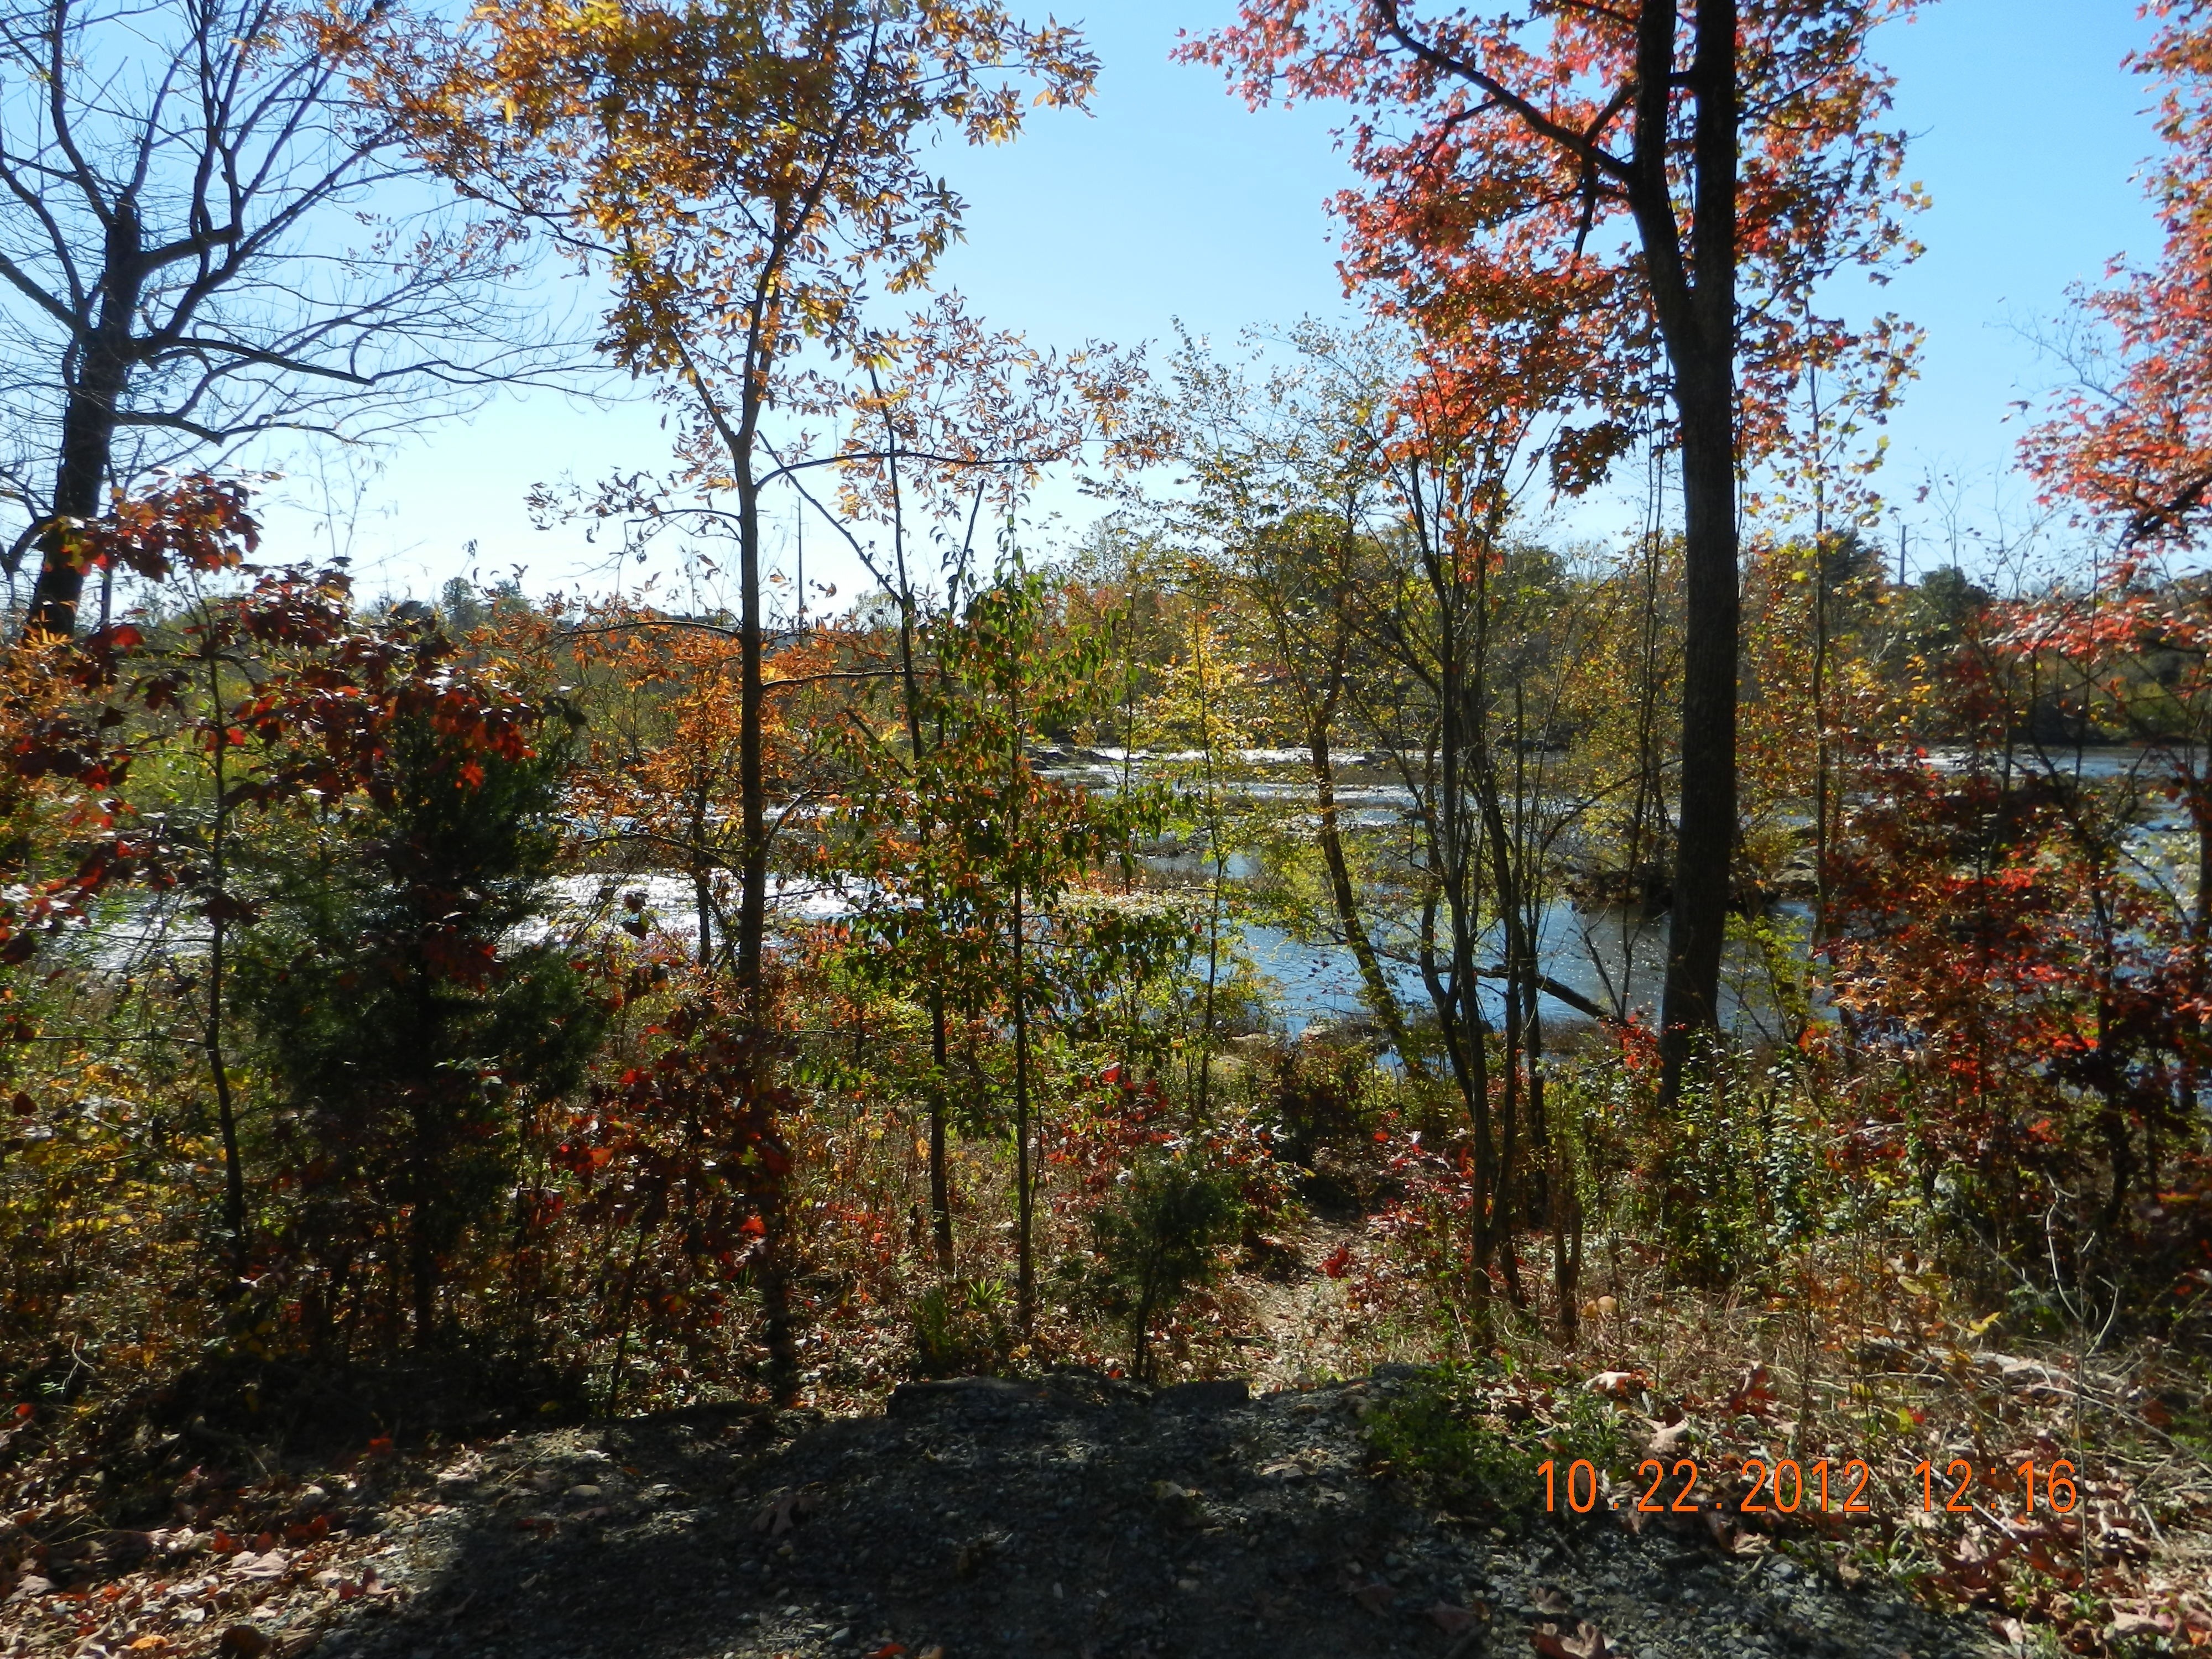
landscape, tree, water, nature, forest, outdoor, wilderness, plant, trail, leaf, trunk, land, wild, environment, scenic, natural, autumn, scenery, agriculture, season, leaves, outdoors, woods, shrub, branches, deciduous, woodland, ecosystem, organic, virginia, biome, woody plant, temperate broadleaf and mixed forest, temperate coniferous forest, fredericksburg, rappahannock river